The Ugly Truth

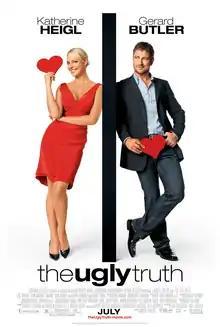
Theatrical release poster

The Ugly Truth is a 2009 American romantic comedy film directed by Robert Luketic, written by Nicole Eastman, Karen McCullah Lutz and Kirsten Smith, and starring Katherine Heigl and Gerard Butler. The film was released in North America on July 24, 2009 by Columbia Pictures, and was panned by critics, with the Rotten Tomatoes' critical consensus stating that "despite the best efforts of Butler and Heigl", the film "suffers from a weak script that relies on romantic comedy formula". It was a commercial success, grossing $205 million against a budget of $38 million.